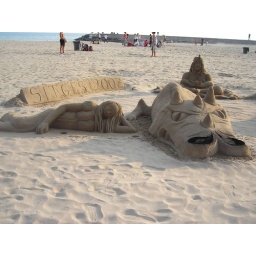
Some amazing sand sculpture on the beach in Sitges.